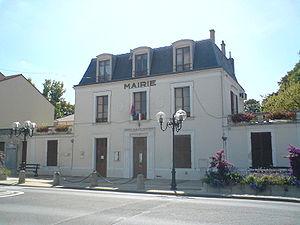
Mairie de Crosne (Essonne)
Crosne est une commune française située à dix-huit kilomètres au sud-est de Paris dans le département de l’Essonne en région Île-de-France.